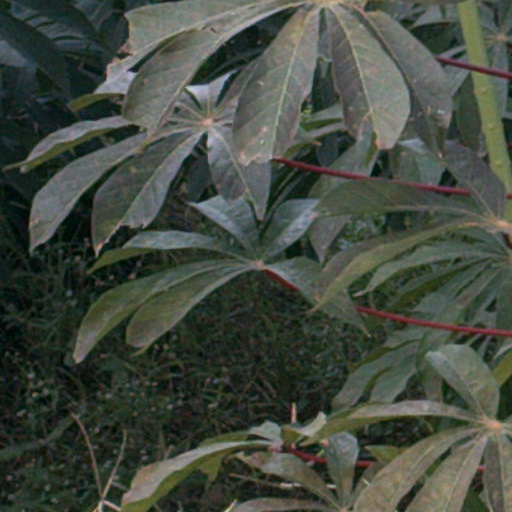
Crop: cassava